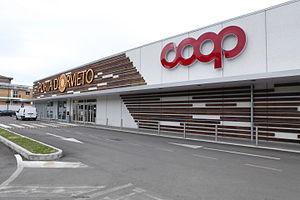
Coop Italia est une entreprise coopérative italienne qui opère sur le secteur de la grande distribution, avec un ensemble de 1 444 superettes, supermarchés et hypermarchés, 53 635 employés et un chiffre d'affaires de 14,5 milliards d'euros.